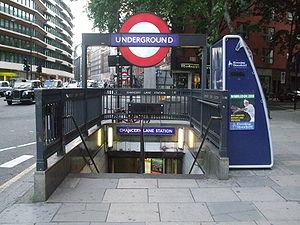
Chancery Lane est une station du métro de Londres. La station est sur la Central line en zone 1.